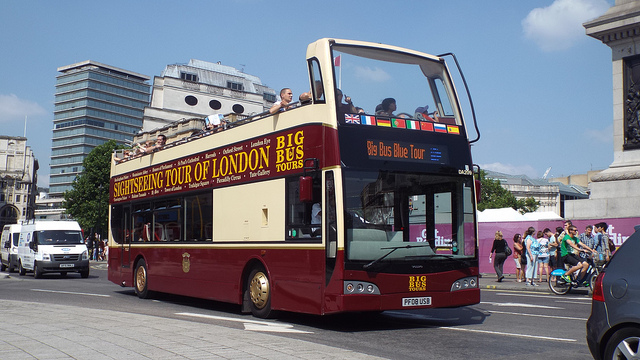
A double decker sightseeing tour bus in London.

A big bus filled with tourists moves through the City of London.

A red and white double layer bus driving down a street.

a sight seeing bus going down the streets of london

Convertible Double Decker tourist bus on roadway in city.